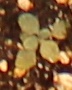
Label: Horseweed